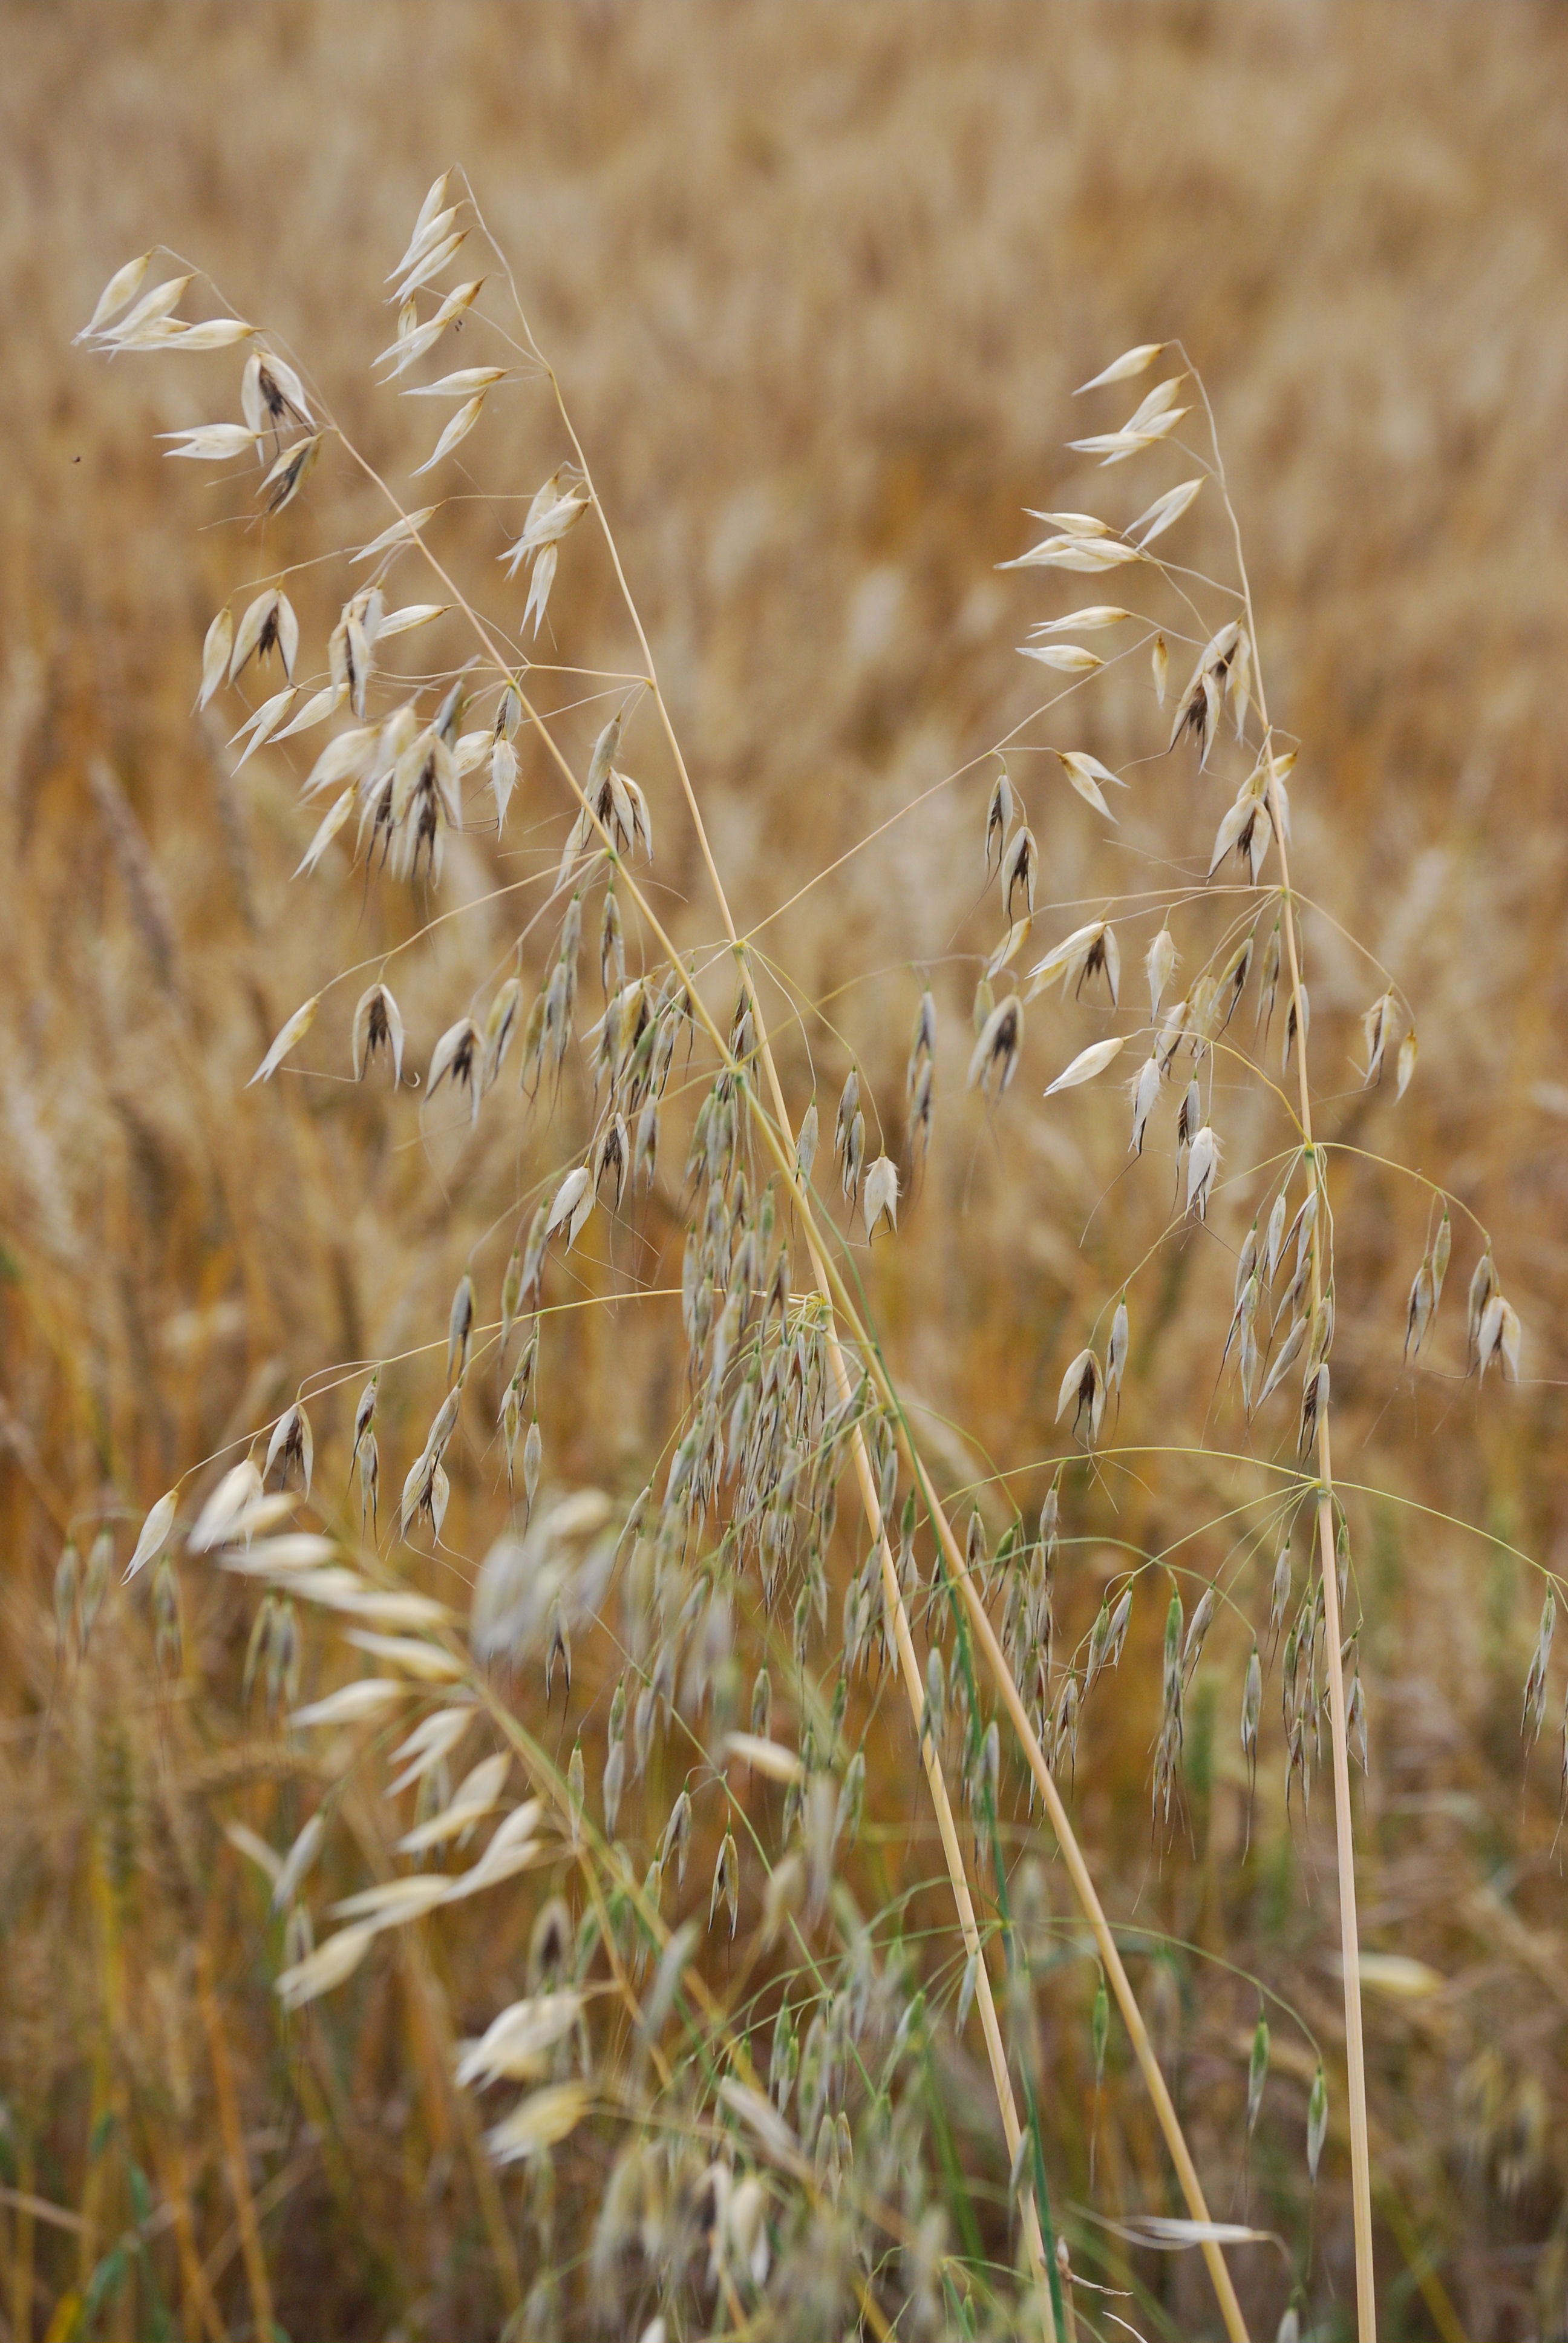
grass, plant, field, meadow, wheat, grain, prairie, leaf, flower, environment, foliage, food, herb, crop, natural, botany, agriculture, flora, botanical, outdoors, grassland, vegetation, rye, horticulture, organic, macro photography, flowering plant, oats, grass family, land plant, phragmites, avena sativa